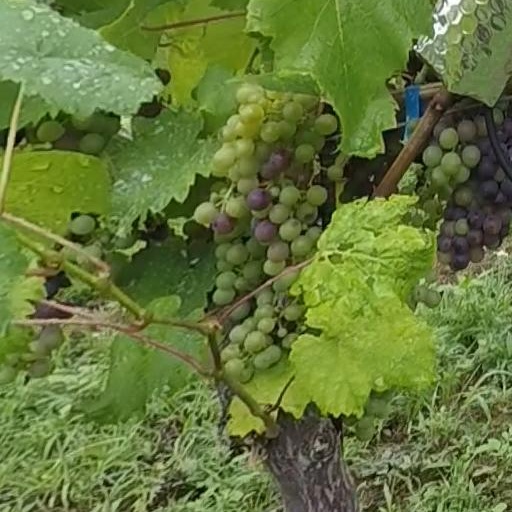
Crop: grape